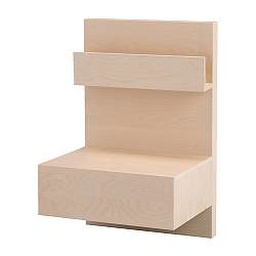
Bedside table - in white